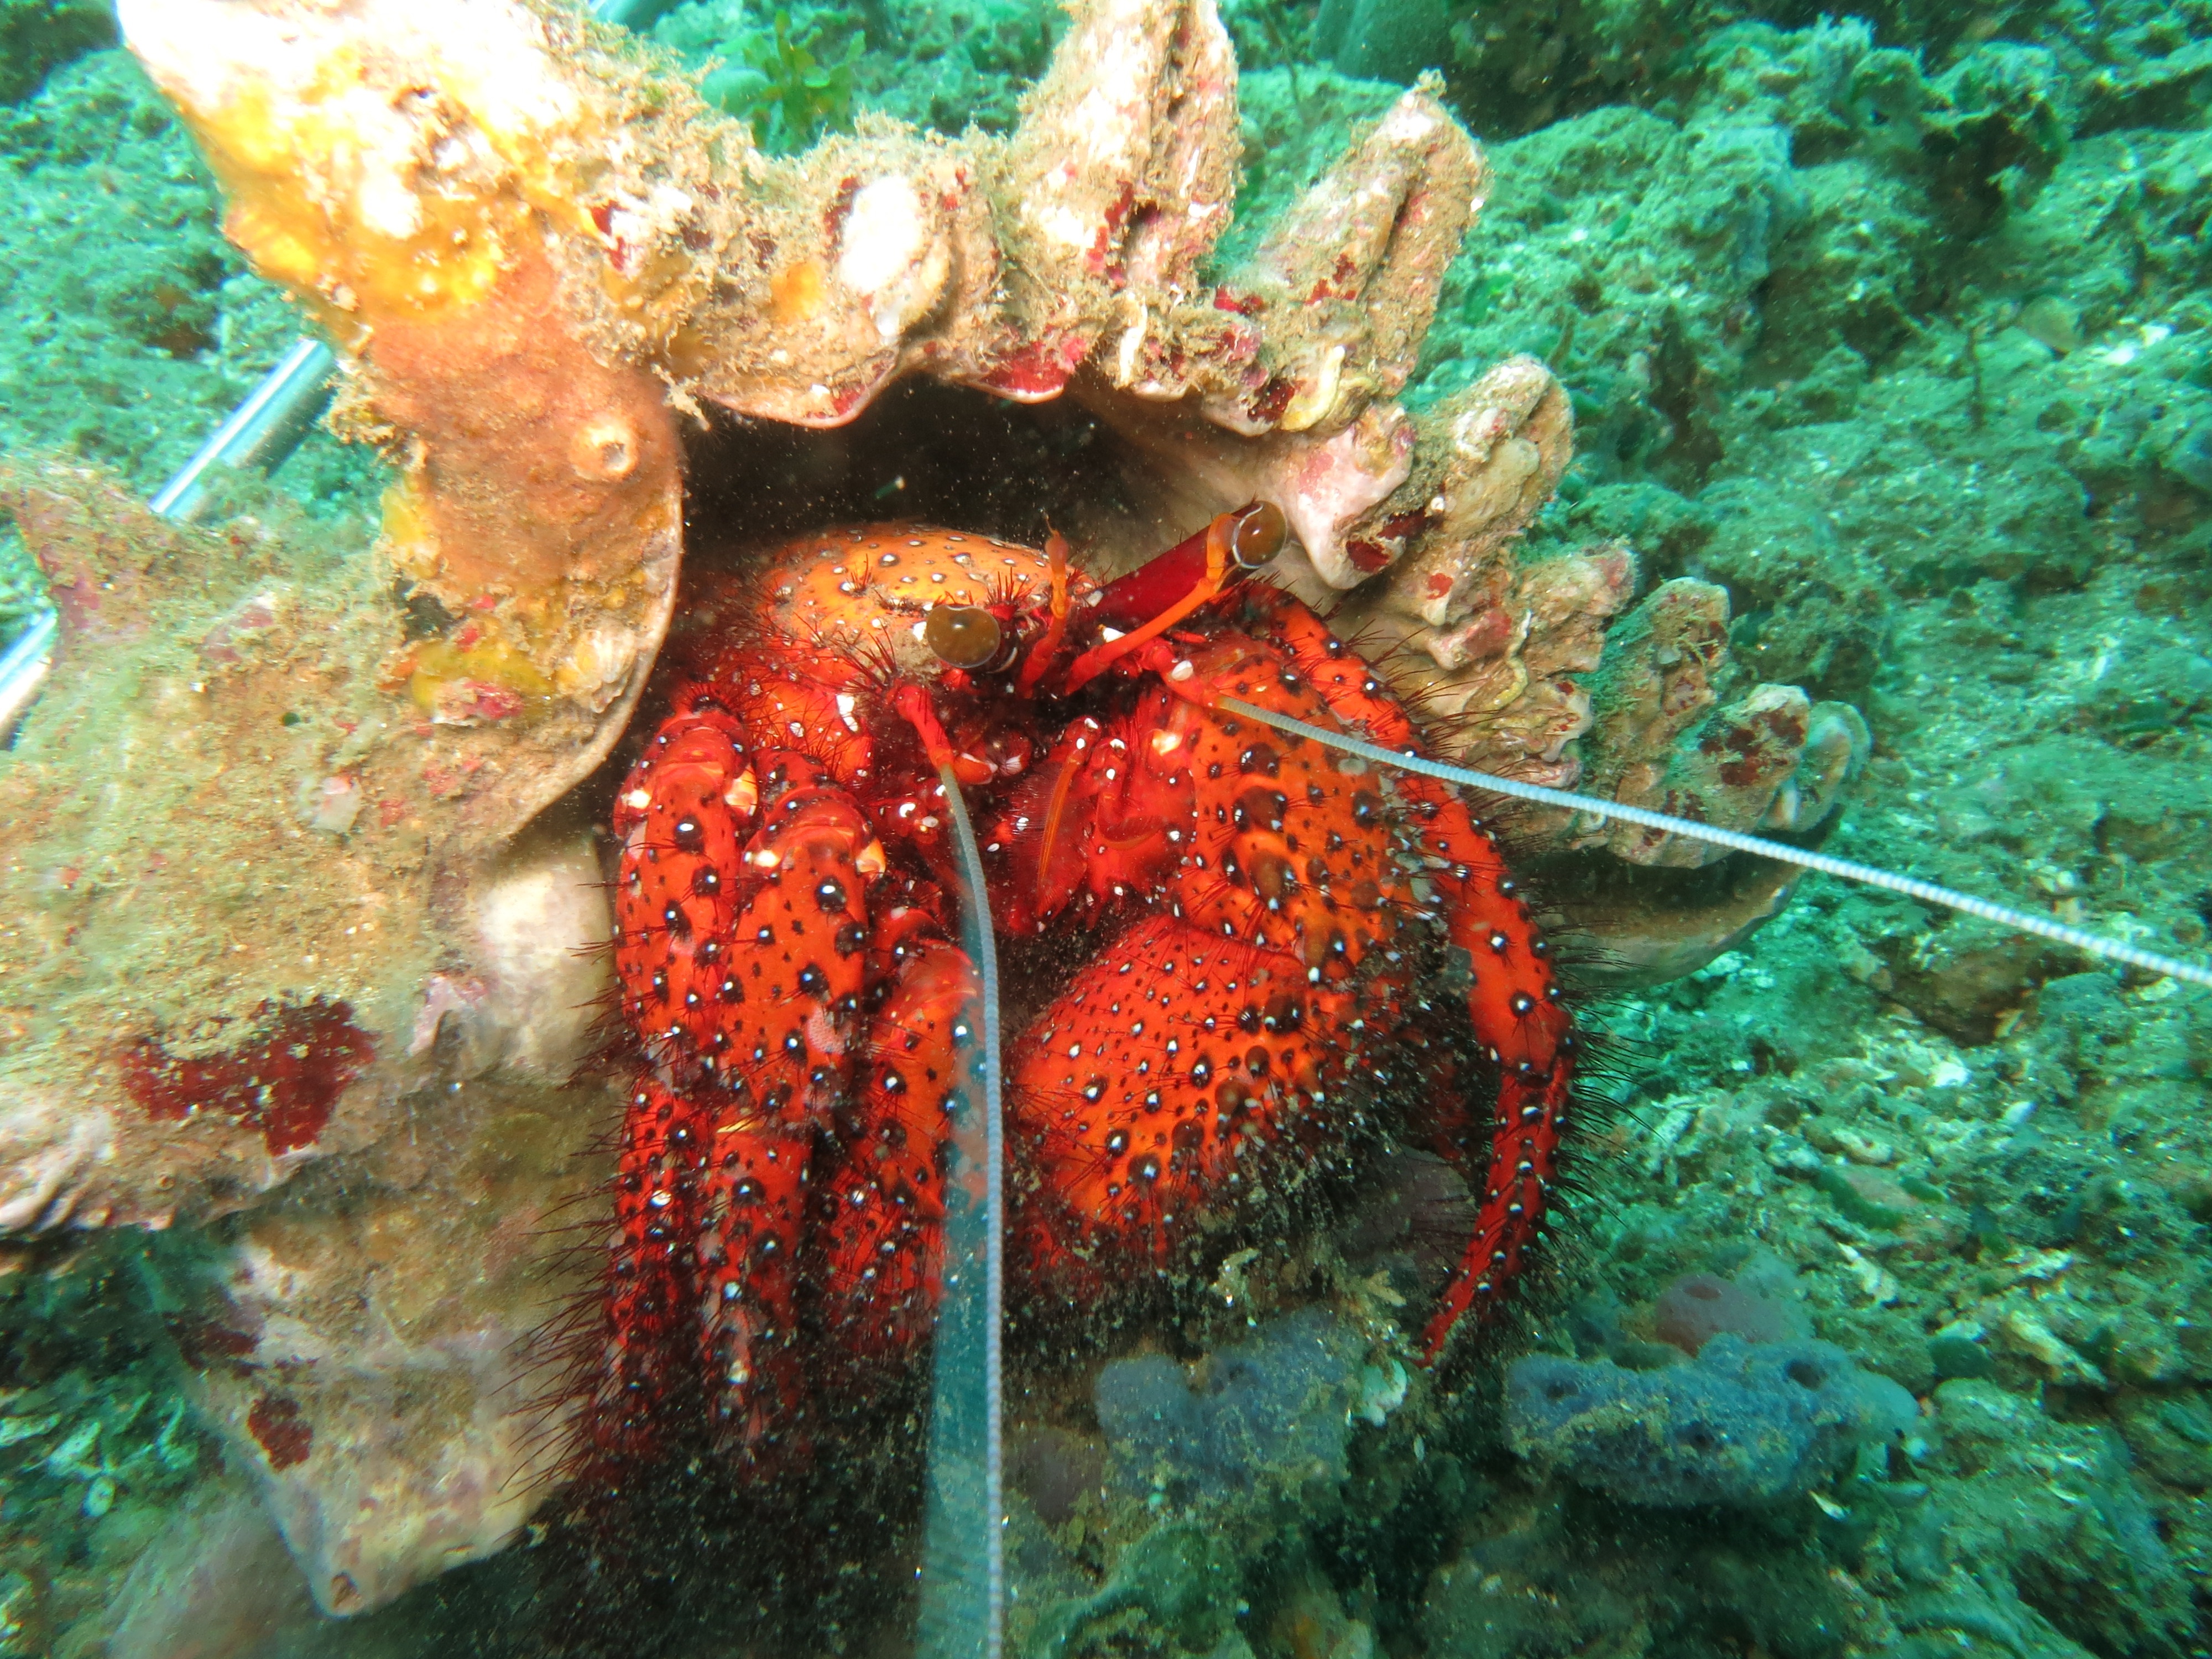
sea, nature, ocean, animal, travel, diving, wildlife, underwater, food, tropical, biology, seafood, island, fish, shellfish, fauna, crab, claw, shell, coral, coral reef, invertebrate, seashell, reef, crustacean, eyes, marine, creature, indonesia, hermit crab, scuba, organism, scuba diving, marine biology, ambon